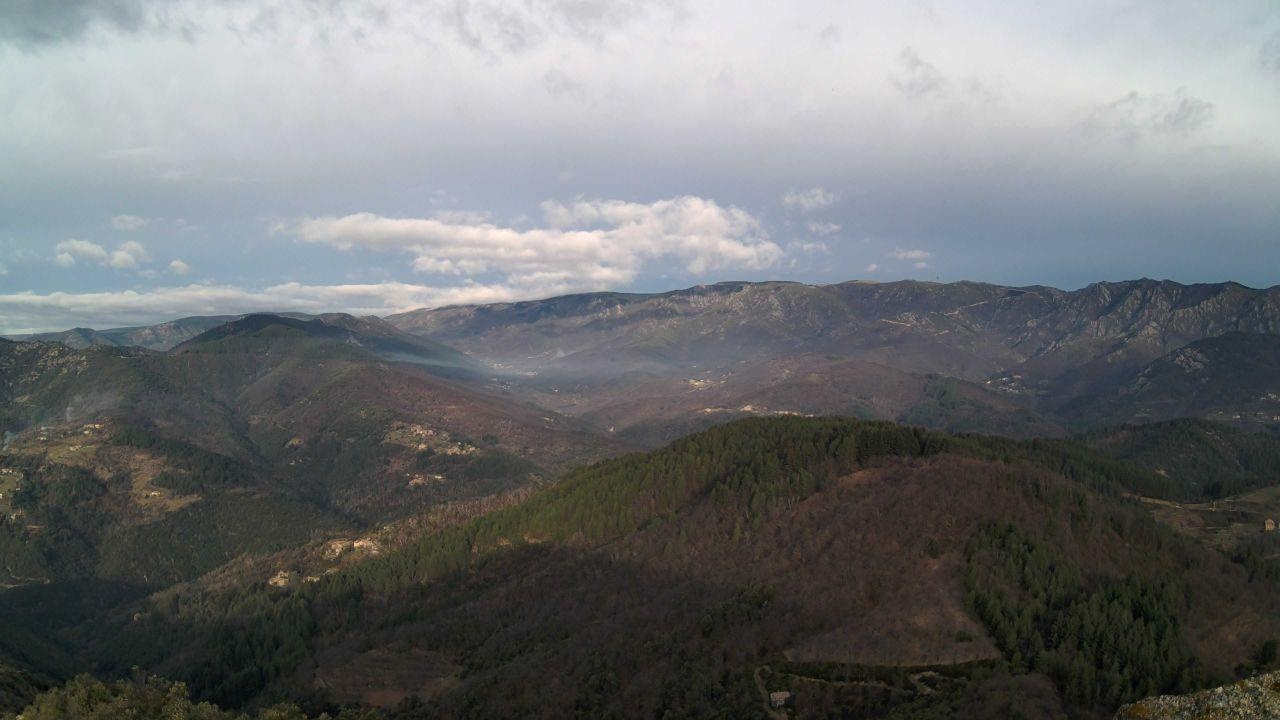
Fire: no
Smoke: yes